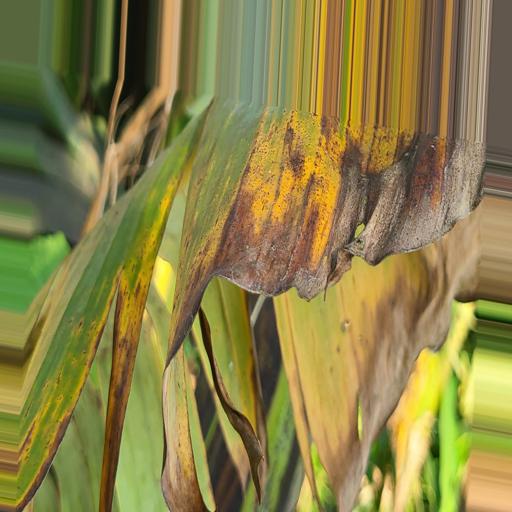
Label: black_sigatoka